Armstrong Whitworth F.K.8

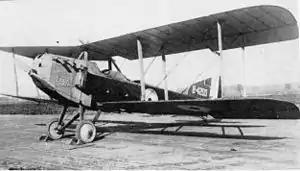
Late Model F.K.8 with small radiators, streamlined nose, and vee-undercarriage.

The Armstrong Whitworth F.K.8 was a British two-seat general-purpose biplane built by Armstrong Whitworth during the First World War. The type served alongside the better known R.E.8 until the end of the war, at which point 694 F.K.8s remained on RAF charge.